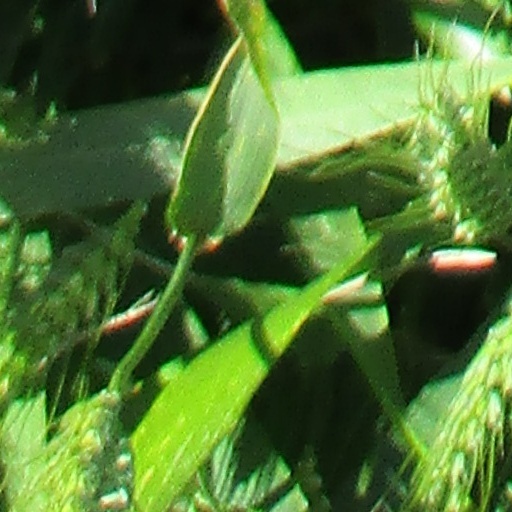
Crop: wheat